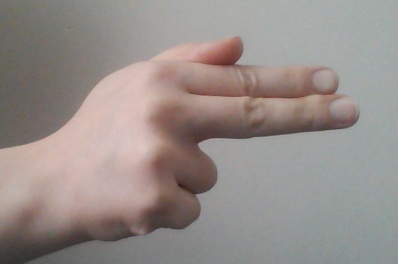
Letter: ghain